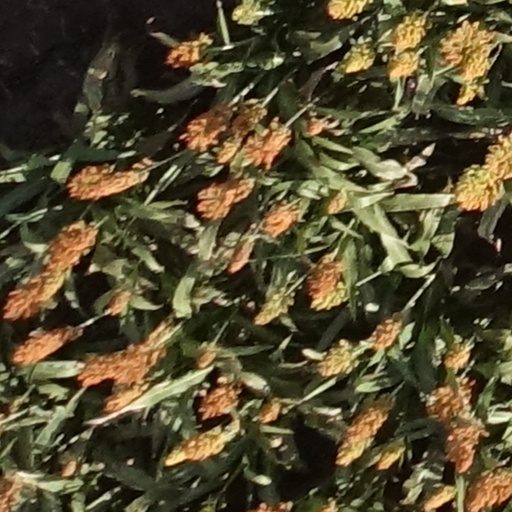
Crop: sorghum